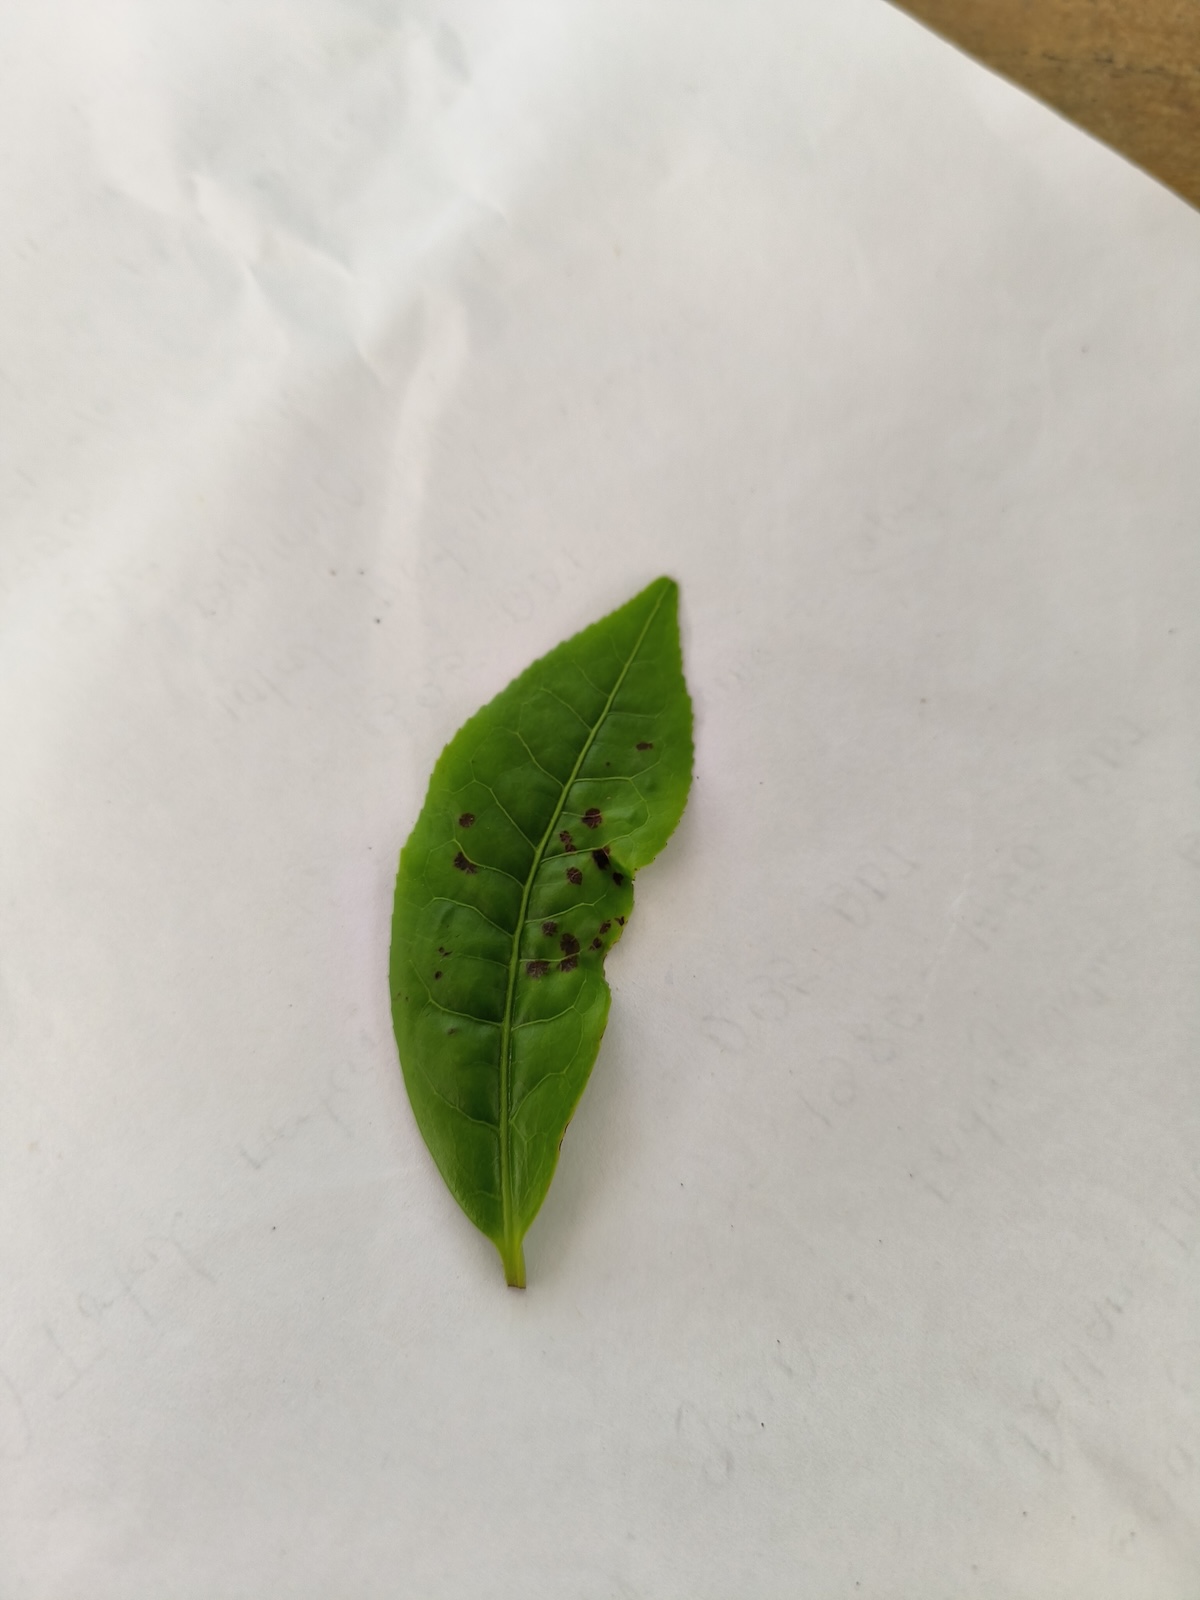
Label: Helopeltis